West Orange High School (Florida)

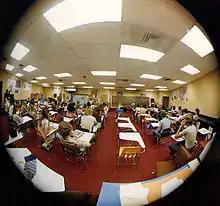
Typical classroom in 1977

Among the school designs in Orange, Seminole, and Pasco Counties, there were a number of common design themes. These almost invariably included a rectangular front entrance portico and a circular drive for easier locating of school buses during dismissal at the end of the school day. The library was often an open, sunken design located in the center of the complex. Commons areas were spacious, had high ceilings, yet were inviting through the use of carpeting on the floors and walls. Lockers were in colorful yellows, blues, and reds. The band room walls were fully carpeted to dampen sound. Support columns and recessed door openings were both architecturally functional and stylistic.